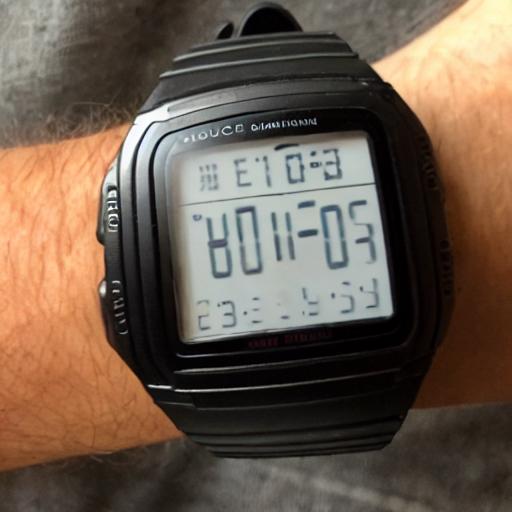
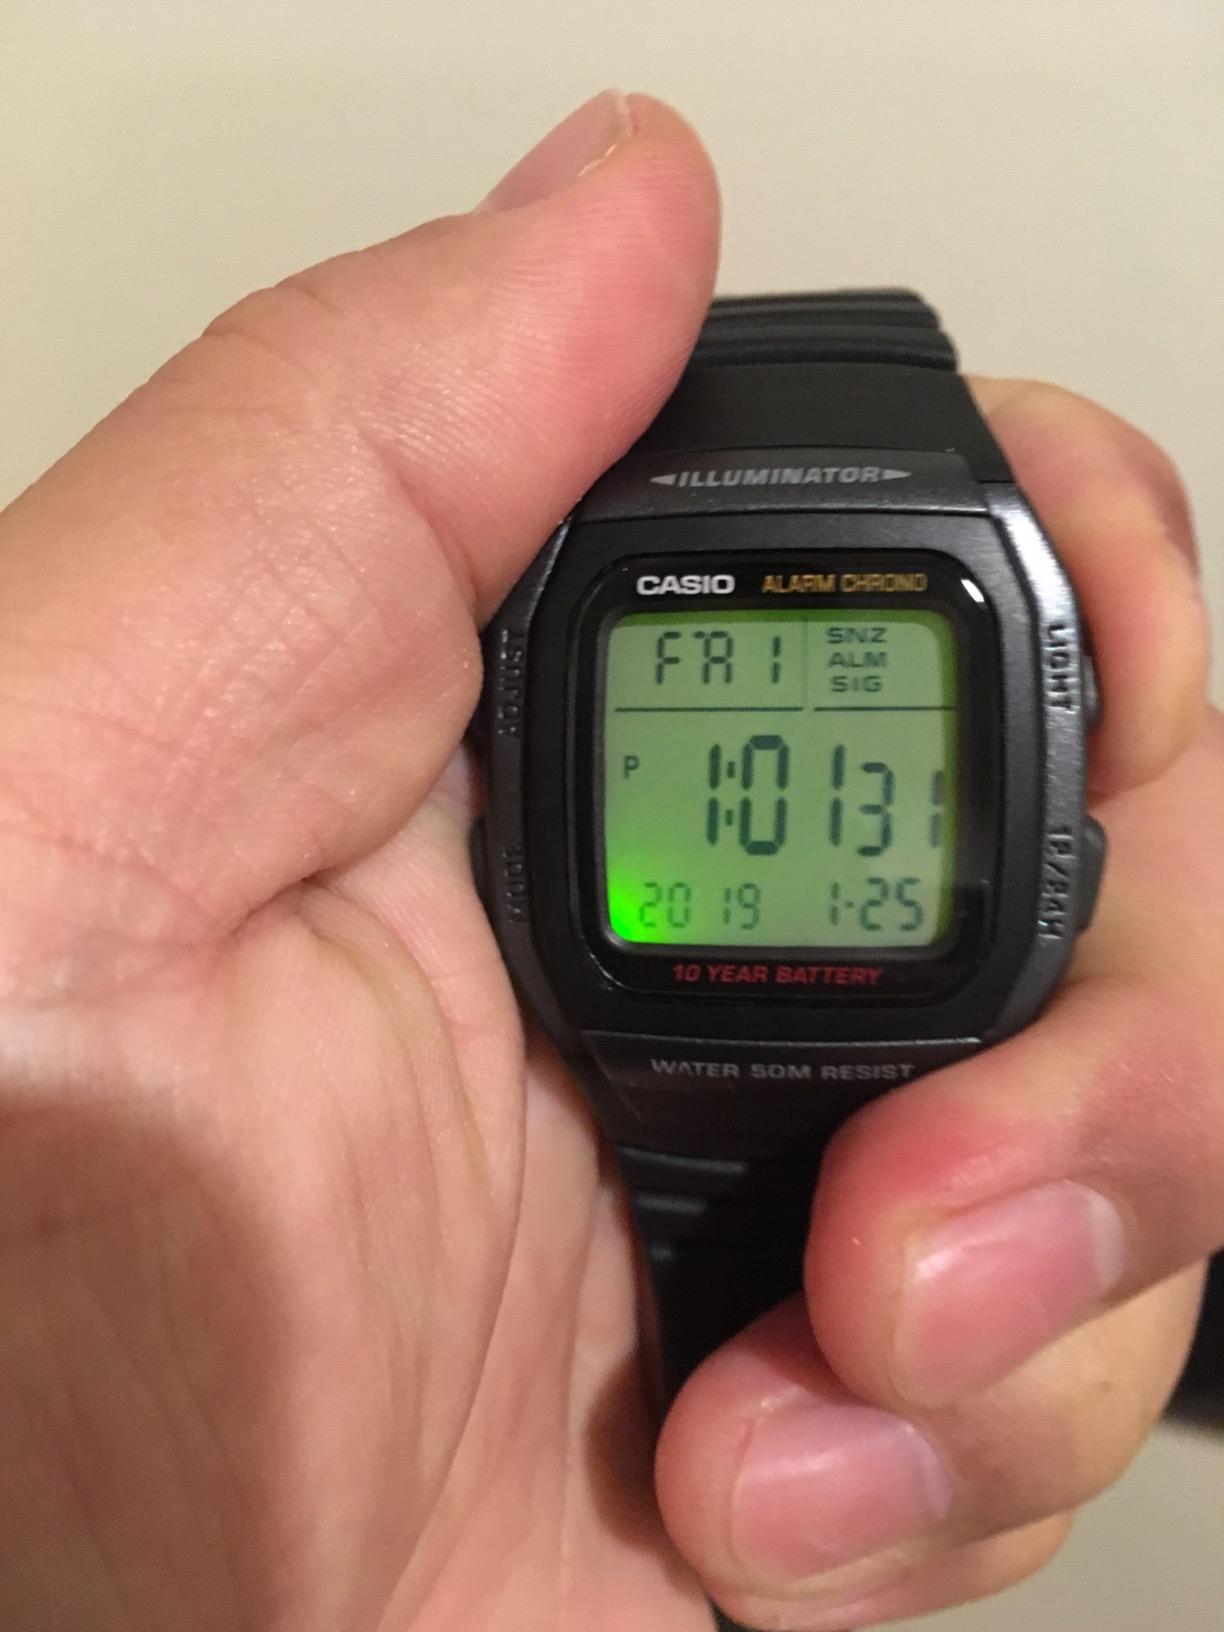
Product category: accessories_watch
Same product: no